Mutual Defense Treaty (United States–Philippines)

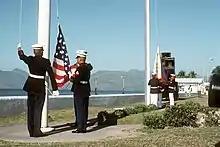
The U.S. flag is lowered by marines and a Philippine flag is raised during turnover of Naval Station Subic Bay

Opposition to the treaty has had its periods on both sides of the Pacific. The longevity of the US military presence in the Philippines caused opposition to the treaty to begin in the 1980s, with the escalating tensions surrounding US policy and its repercussions. The late 1970s and the 1980s saw a rise in anti-American sentiment following the increasing allegations and perpetrations of US military personnel misconduct towards Filipino men and women. The nightclubs and social hotspots surrounding Clark Air Force Base and Naval Base Subic Bay became flashpoints of allegations of assaults by American service members on local Filipinos. Political tensions steadily grew.